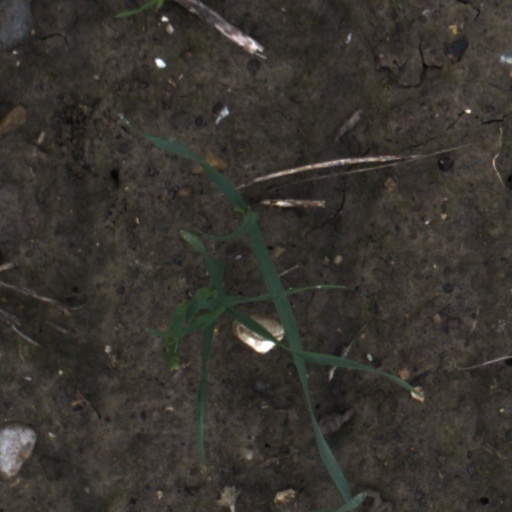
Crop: wheat